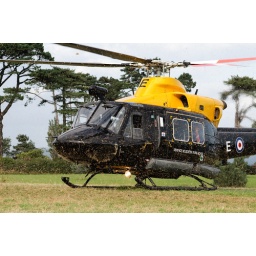
The Griffin settles onto the ground in a cloud of grass cuttings.